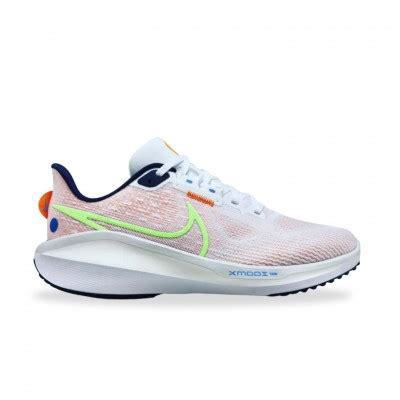
Brand: Nike
Model: Vomero 17